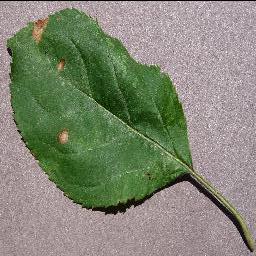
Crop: apple
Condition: black_rot